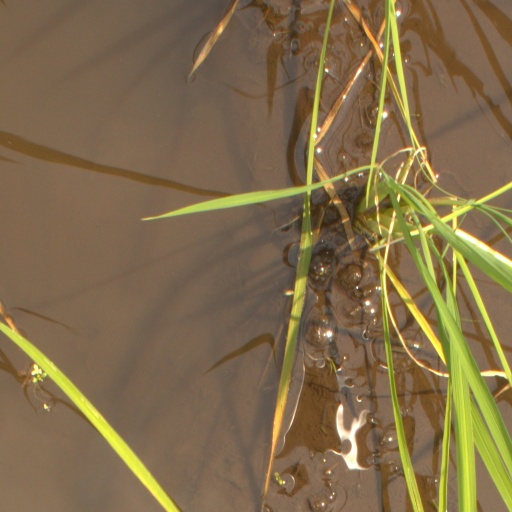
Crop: rice